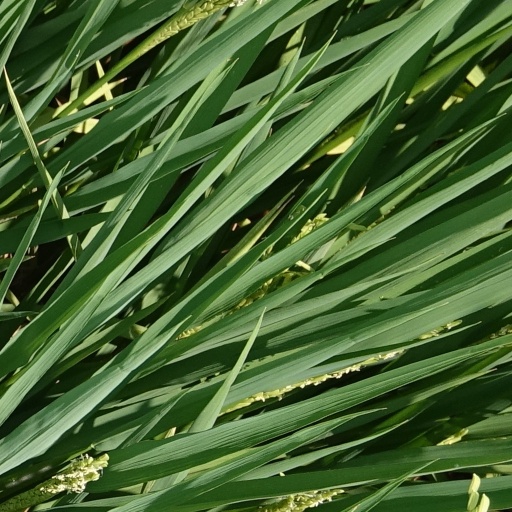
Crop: rice